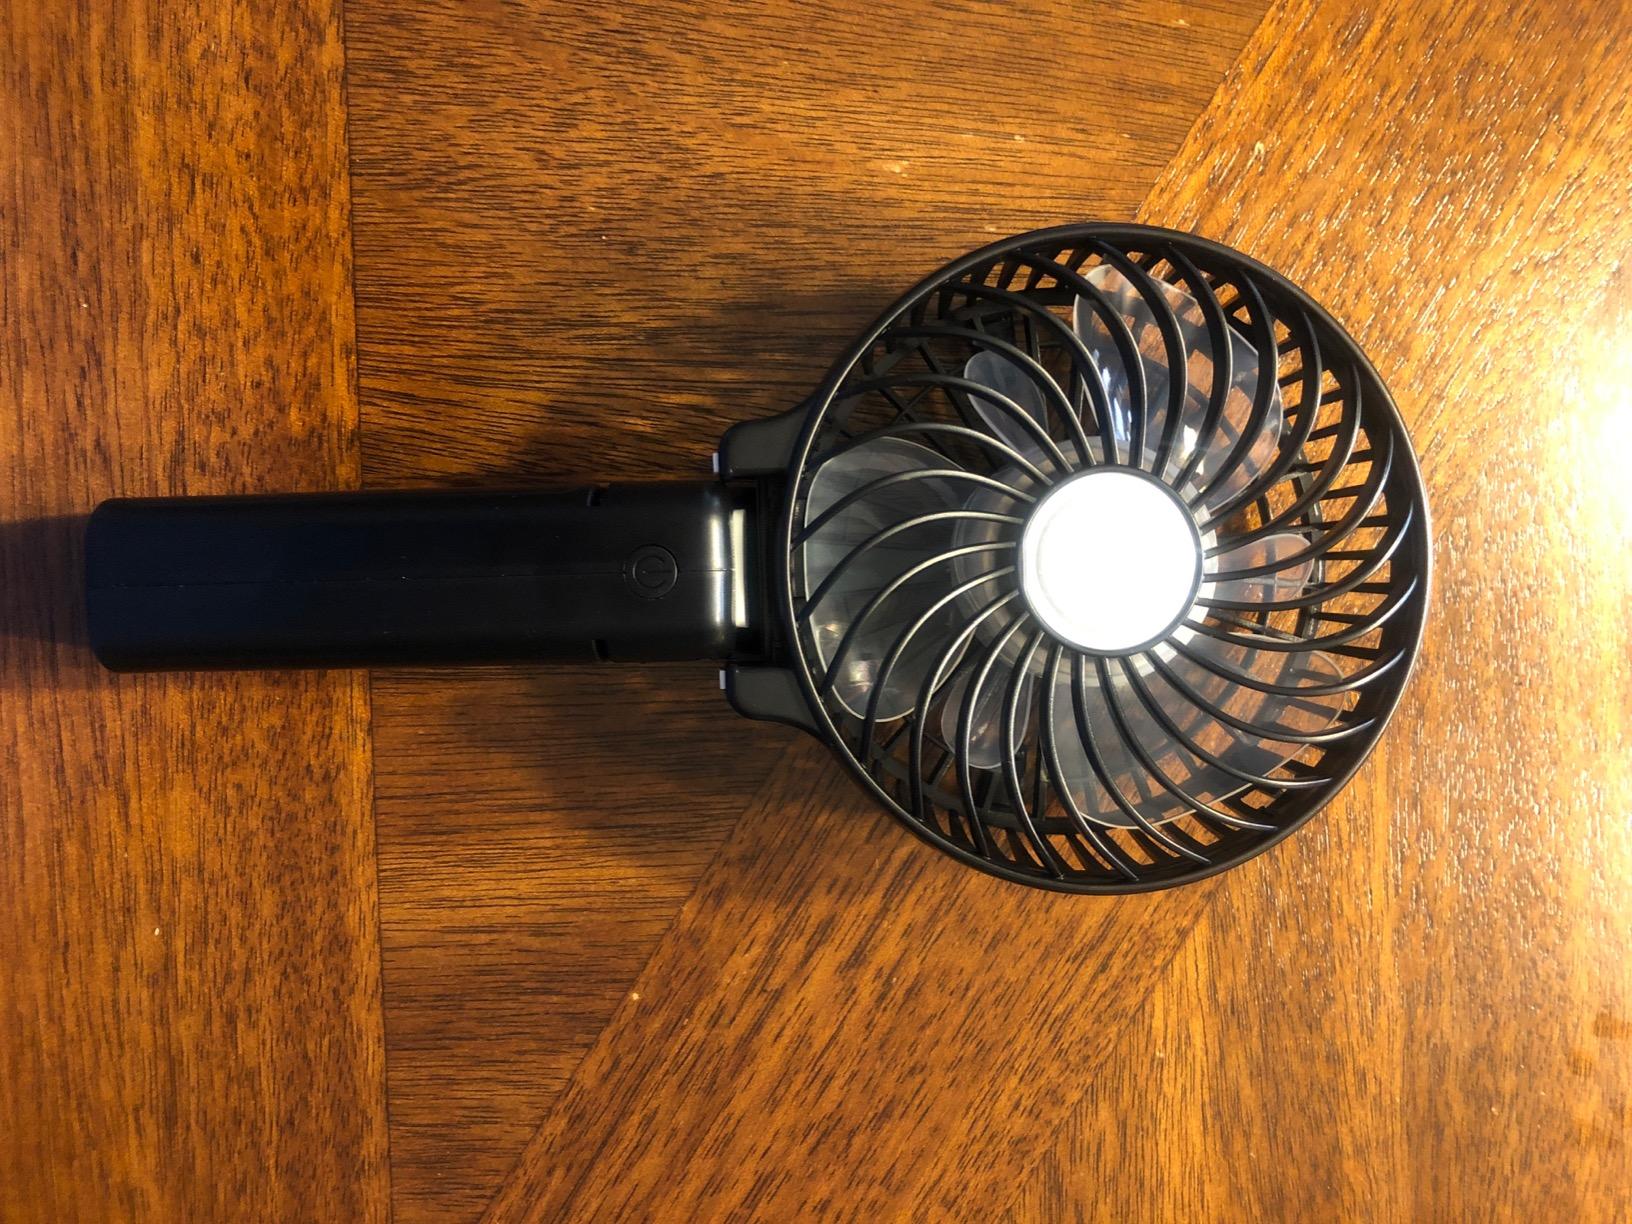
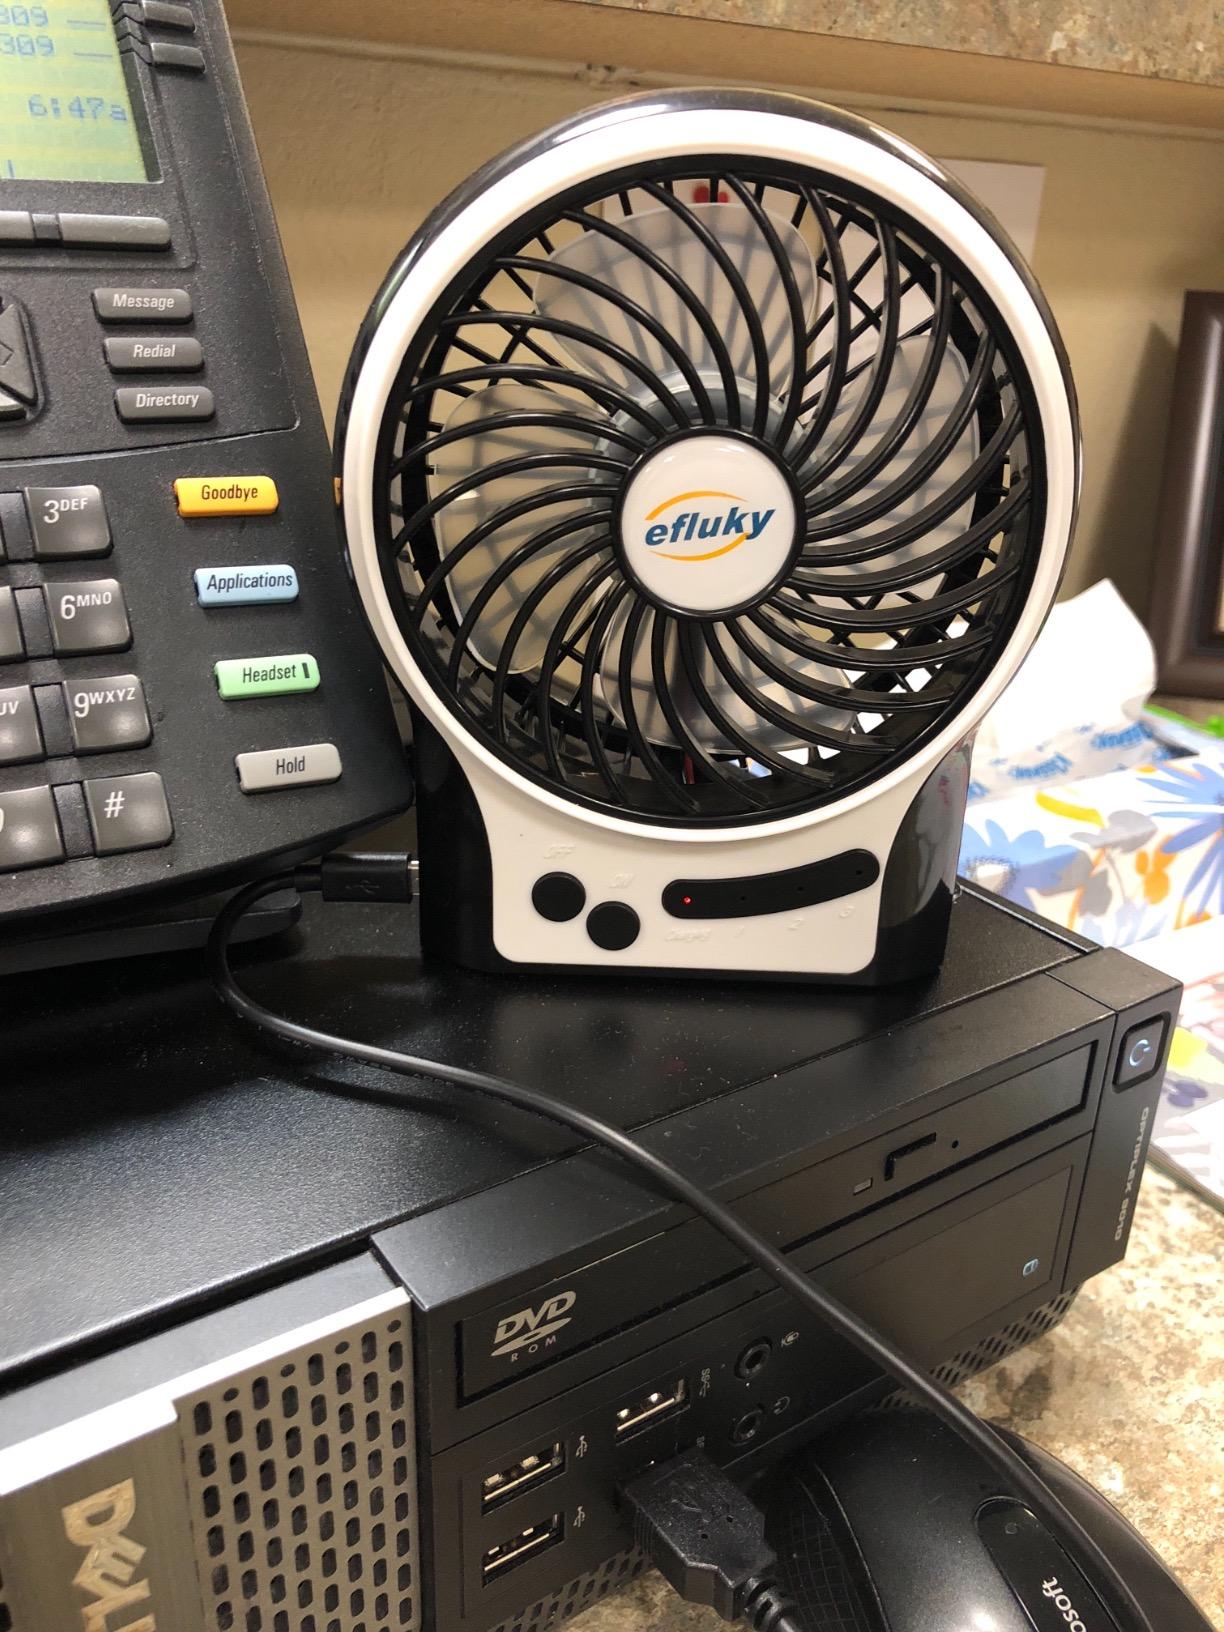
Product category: fan
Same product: no